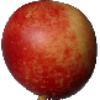
Label: Nectarine 1